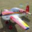
Label: airplane